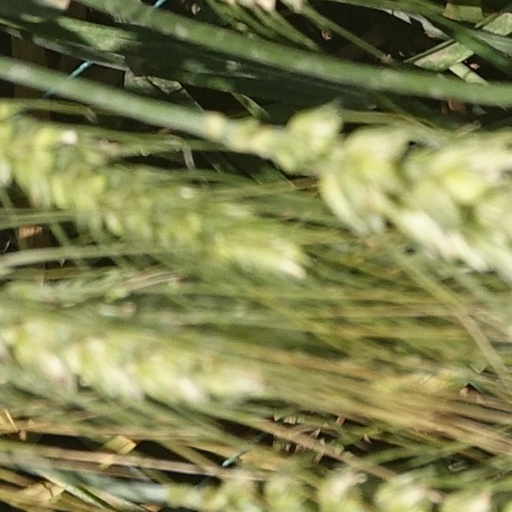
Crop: wheat